BIONIC University

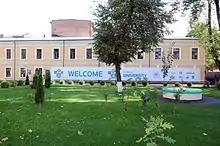
BIONIC University

BIONIC University (IT University of Vasyl Khmelnytsky) is an IT university located in Kyiv, Ukraine. Founded in 2012, it is considered the first Ukrainian inter-corporate IT university, designed to expose Ukrainian IT students to the corporate world.